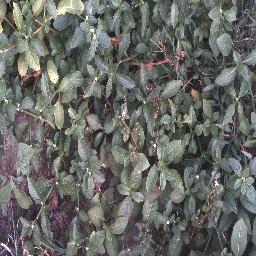
Label: negative